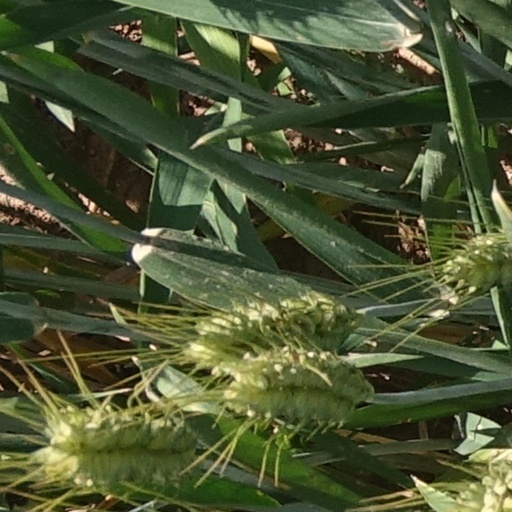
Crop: wheat